Stanley Street, Liverpool

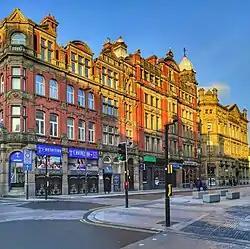
The Lisbon gay pub, Grade II listed

Stanley Street also gains considerable interest from Beatles fans, due to its close proximity to Mathew Street and the Cavern Quarter (home of The Cavern Club). It is the location of the statue of Eleanor Rigby, designed by London musician and artist Tommy Steele. The statue is dedicated to "All the lonely people", and was donated to the City of Liverpool in 1982 as a tribute to The Beatles. A hotel called 'The Eleanor Rigby Hotel' is also located here.